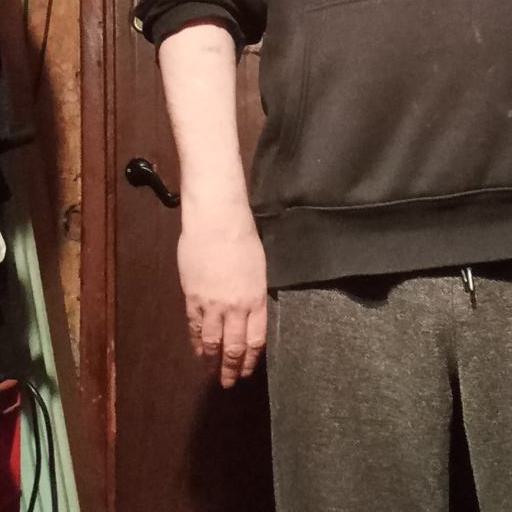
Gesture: no_gesture